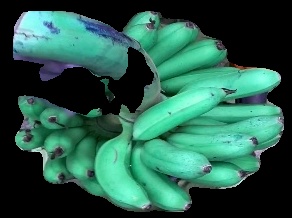
Variety: rasbale
Grade: grade1